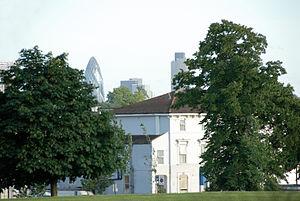
Le borough londonien de Haringey possède 240 ha de parcs et espaces verts. En 2015, 20 d'entre eux avaient reçu un Green Flag Award. Jusqu'à leur dissolution en avril 2009, les parcs étaient surveillés par la Haringey Parks Constabulary.